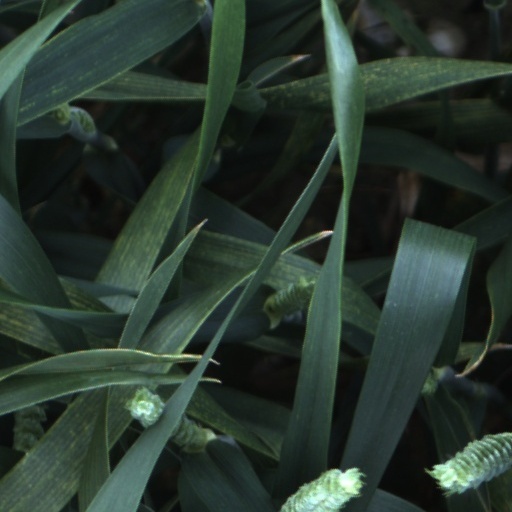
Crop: wheat